List of rivers of Minnesota

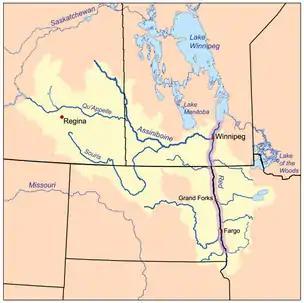
Red River of the North drainage basin

Below is a list of 495 of the 6,564 rivers in Minnesota in alphabetical order. Sections of rivers marked with an * have been designated trout streams by the Minnesota Department of Natural Resources.